Aerial photographic and satellite image interpretation

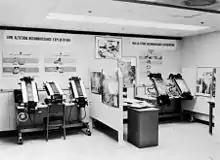
Photo interpretation at the U.S. National Photographic Interpretation Center during the Cuban Missile Crisis.

Aerial photographic and satellite image interpretation, or just image interpretation when in context, is the act of examining photographic images, particularly airborne and spaceborne, to identify objects and judging their significance. This is commonly used in military aerial reconnaissance, using photographs taken from reconnaissance aircraft and reconnaissance satellites.